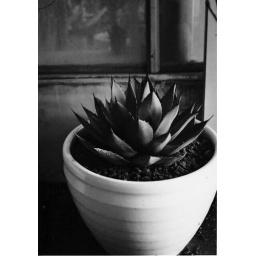
plant in white pot